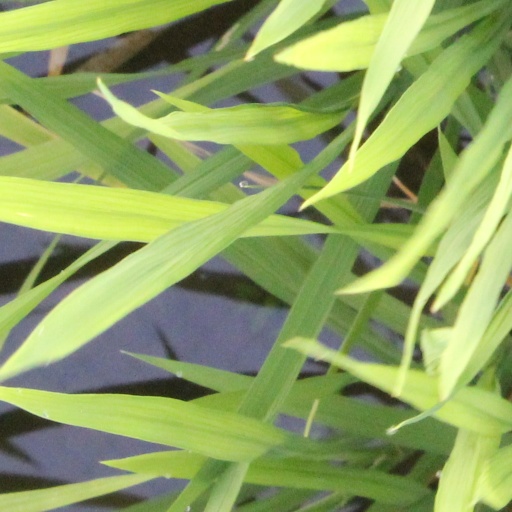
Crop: rice